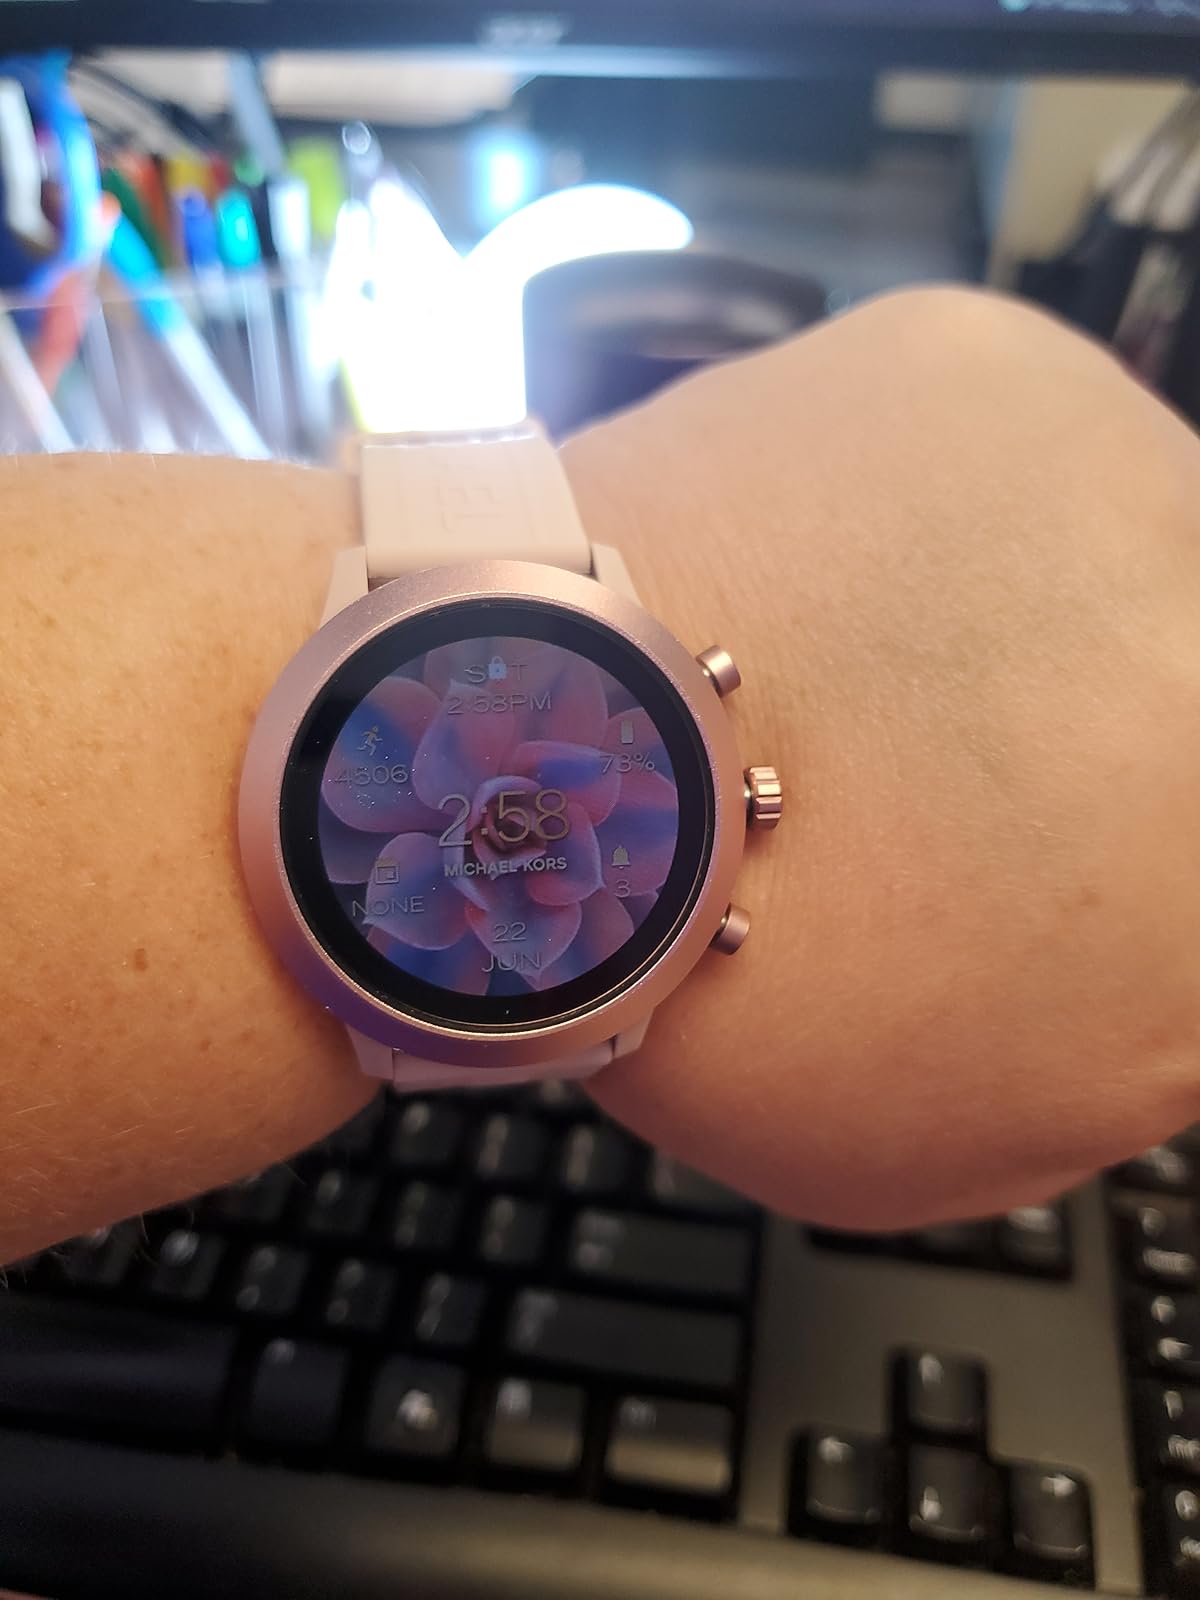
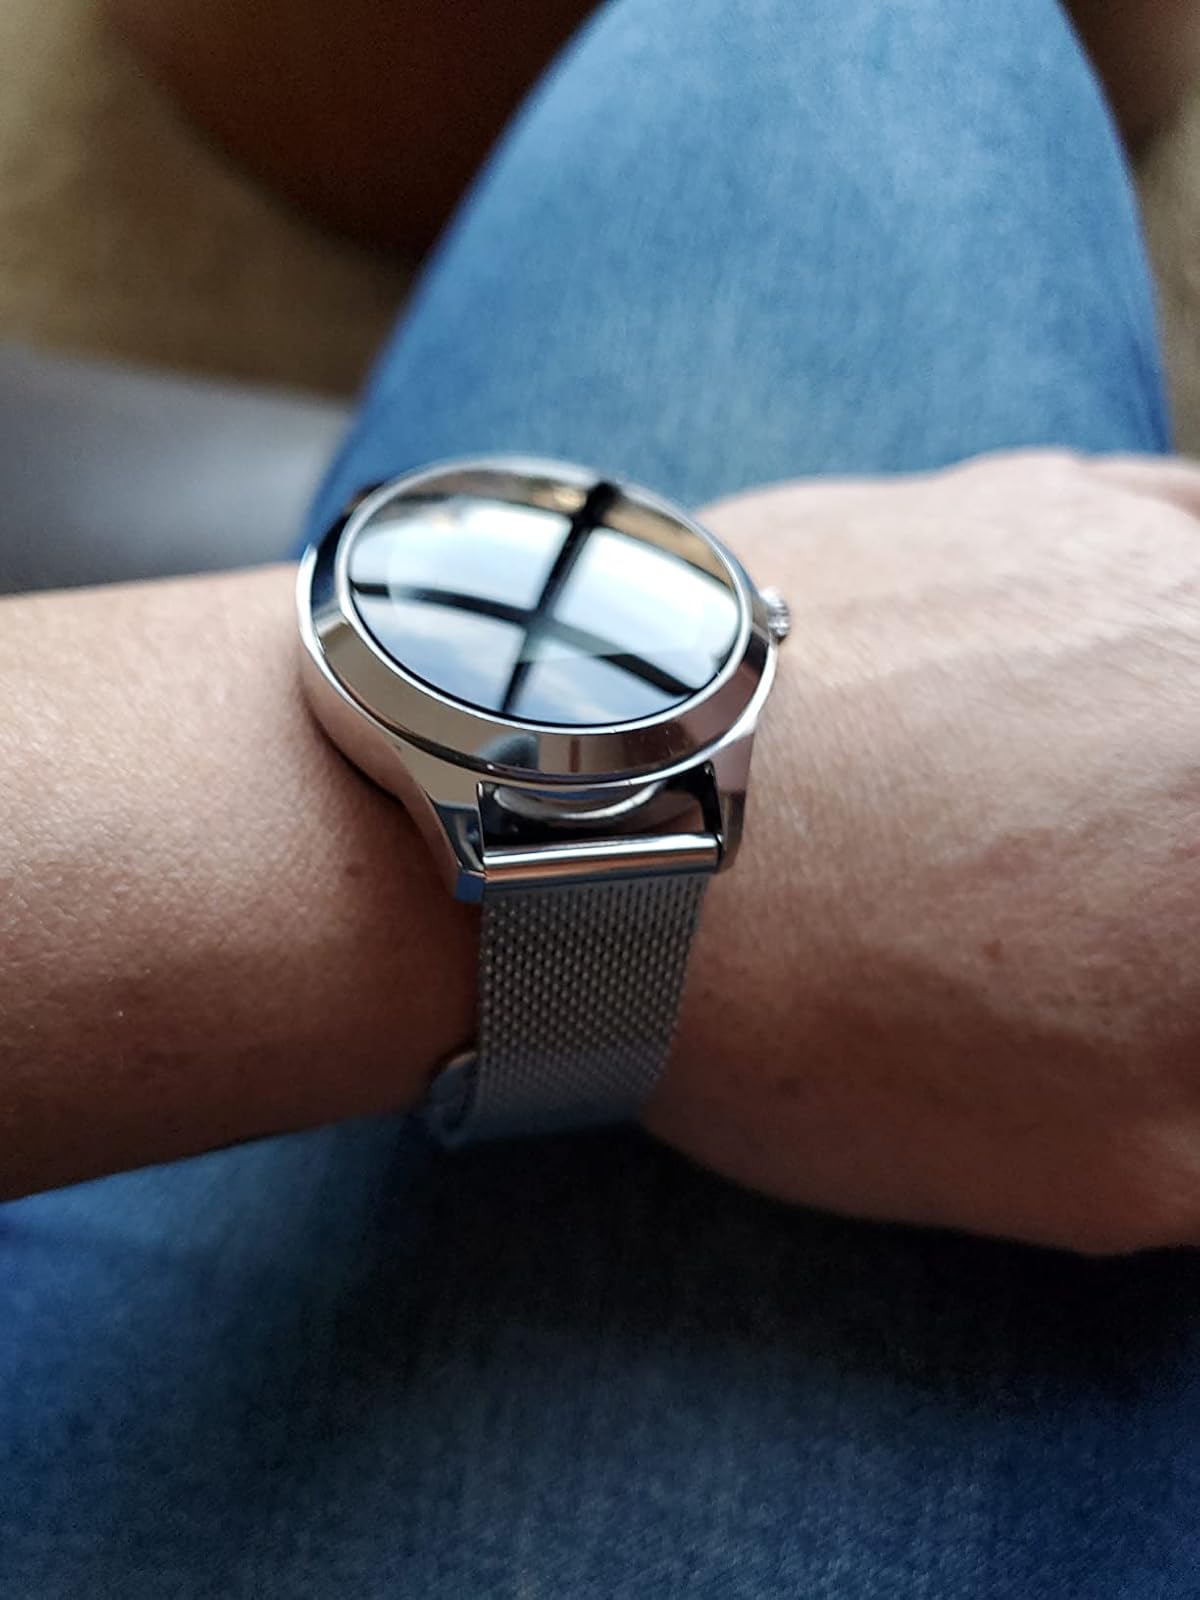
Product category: smartwatch
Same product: no